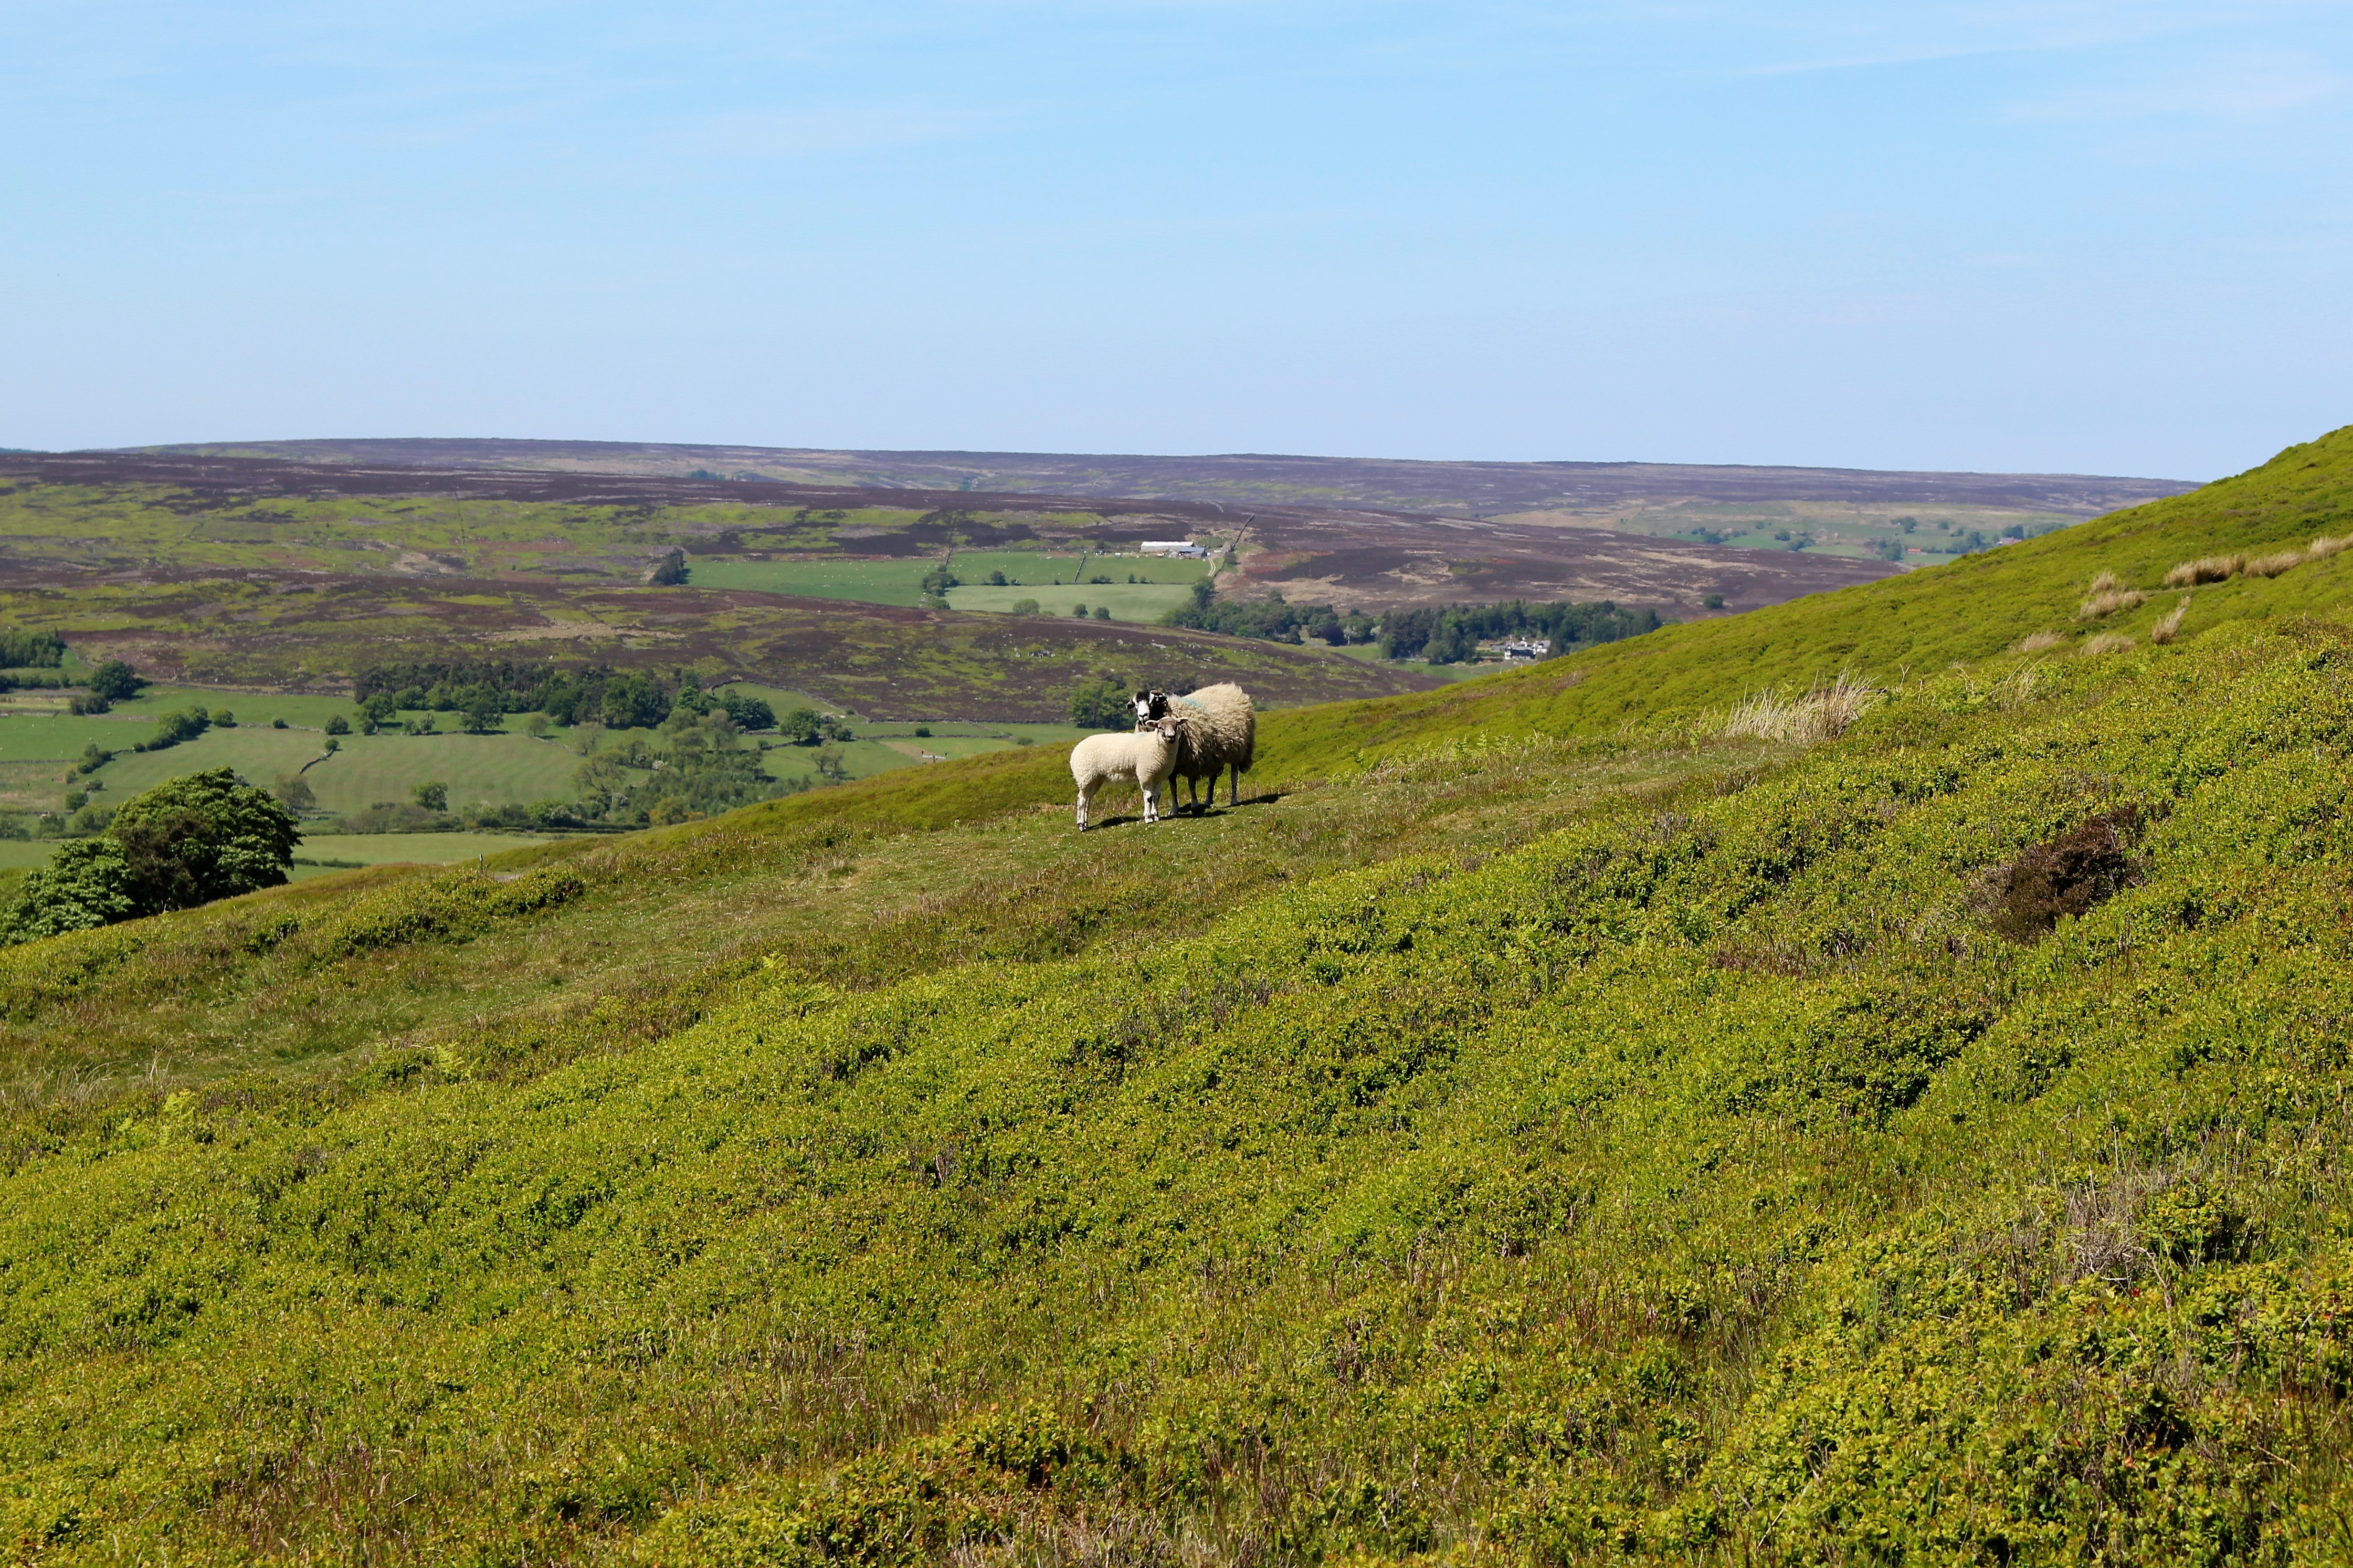
landscape, nature, grass, wilderness, mountain, trail, field, meadow, prairie, countryside, hill, farming, scenic, pasture, grazing, sheep, scenery, highland, ridge, plain, outdoors, uk, england, yorkshire, grassland, plateau, whitby, fell, habitat, loch, ecosystem, tundra, steppe, rural area, yorkshire moors, natural environment, geographical feature, mountainous landforms